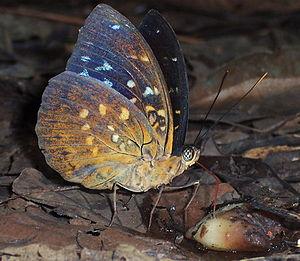
L'Archiduc commun est une espèce de lépidoptères de la famille des Nymphalidae, originaire d'Asie du Sud-Est.